Atlantic Neptune

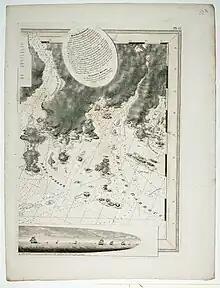
Spry Harbour to Flemming River

Des Barres made many maps of the Atlantic, mapping the coast of North America from Newfoundland to New York. His survey of the coast of Nova Scotia took approximately ten years due its length and intricacy. Des Barres was exasperated with the work stating "There is scarcely any known shore so much intersected with Bays, Harbours, and Creeks as this is ... and the Offing of it is so full of Islands, Rocks, and Shoals as are almost innumerable." The survey work was carried out in the summer and in the winter he would retire to his estate, Castle Frederick, in Falmouth, Nova Scotia to complete his charts and drawings. In 1774 under direction for the British Admiralty, Des Barres compiled and edited his and many others' charts and maps of eastern North America. The completed work Atlantic Neptune was published in 1777, having cost the Admiralty an estimated £100,000.